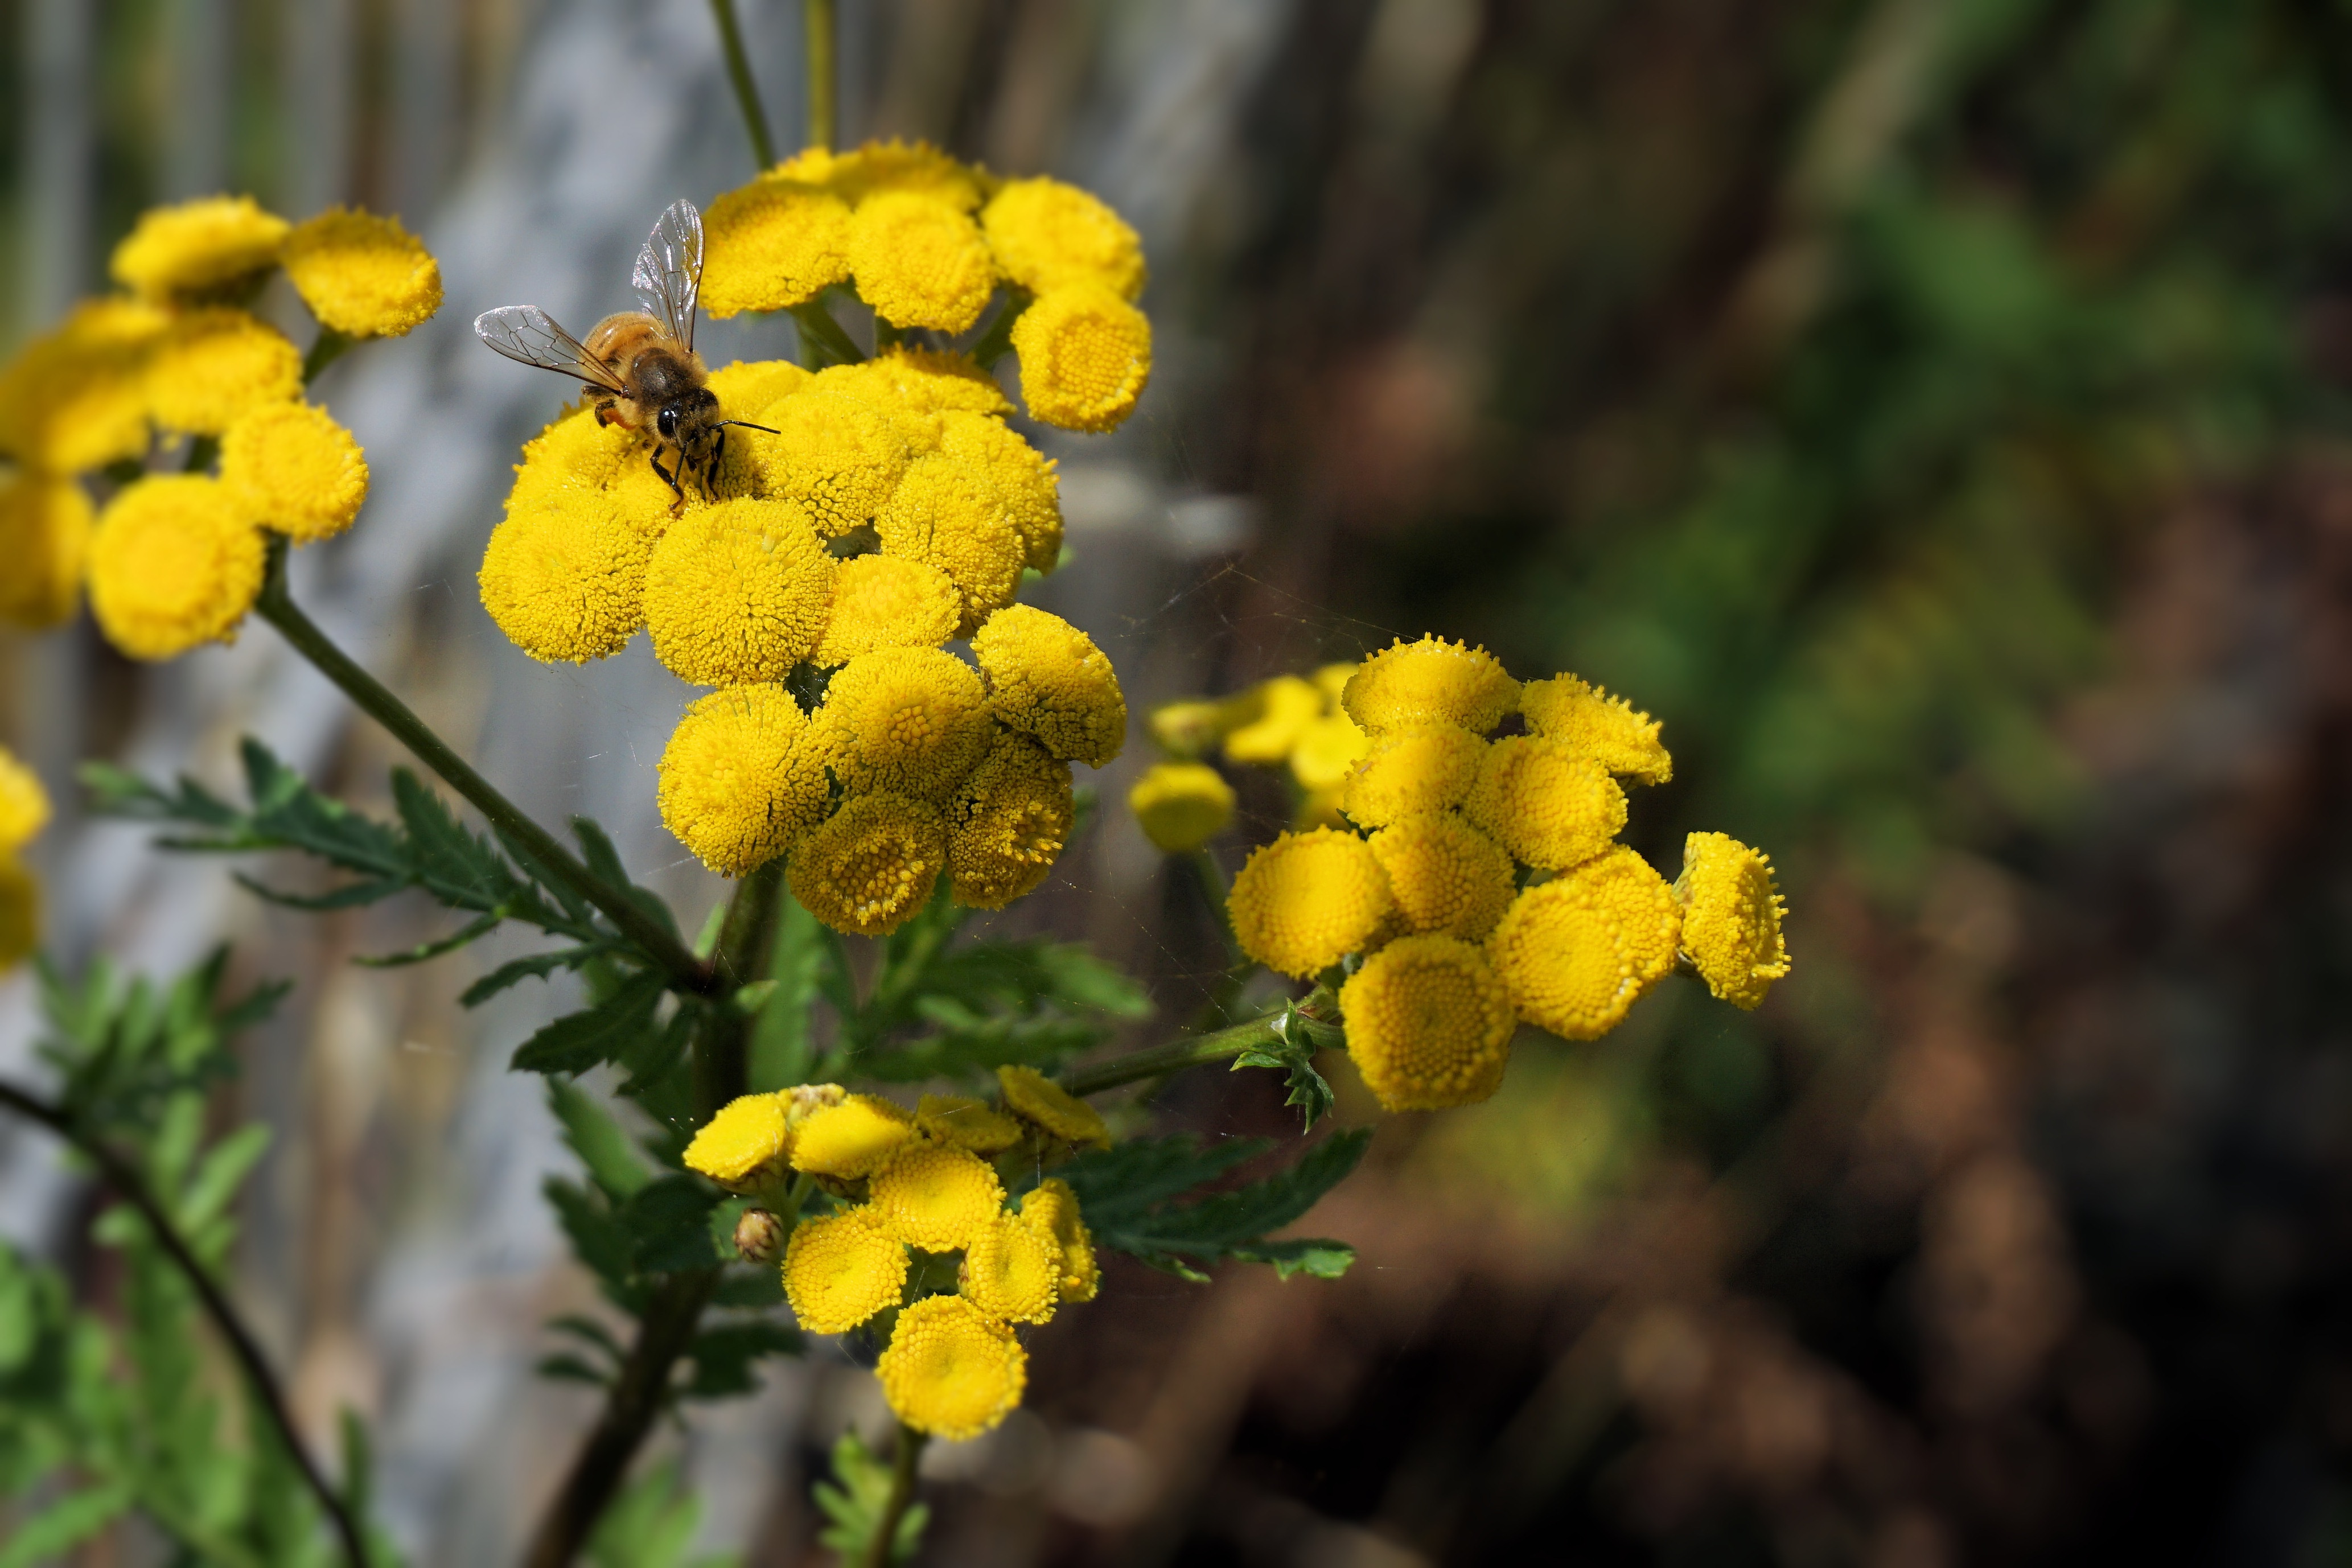
nature, blossom, plant, flower, bloom, summer, herb, produce, insect, botany, yellow, garden, close, flora, yellow flower, wildflower, weed, sunny, shrub, bee, yellow flowers, yarrow, macro photography, tansy, flowering plant, daisy family, subshrub, common tansy, land plant